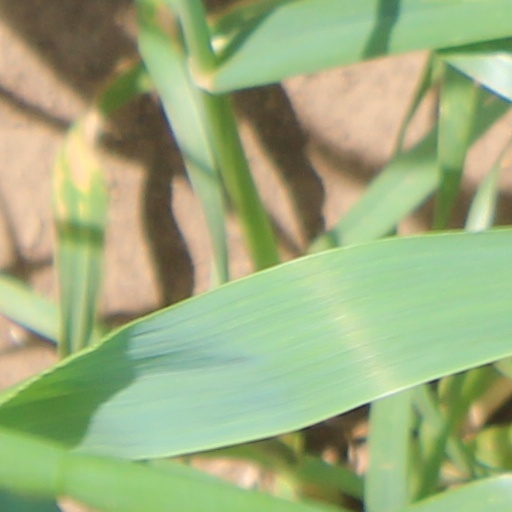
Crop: wheat